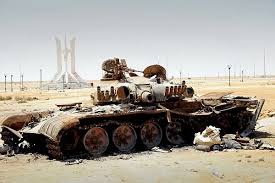
Label: T-80